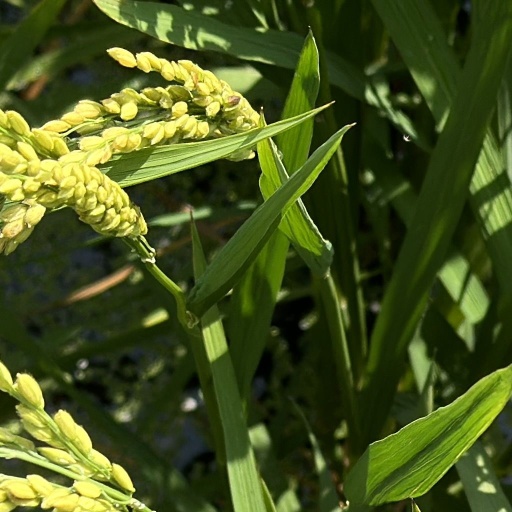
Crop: rice